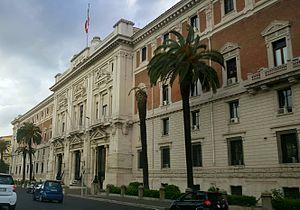
Giulio Magni est un architecte et critique d'art italien du XXᵉ siècle.
Le Palazzo Marina est un bâtiment historique dans le quartier Flaminio de Rome, de styles éclectique et néo-Baroque, œuvre de l'architecte Giulio Magni, situé sur le quai lungotevere delle Navi.